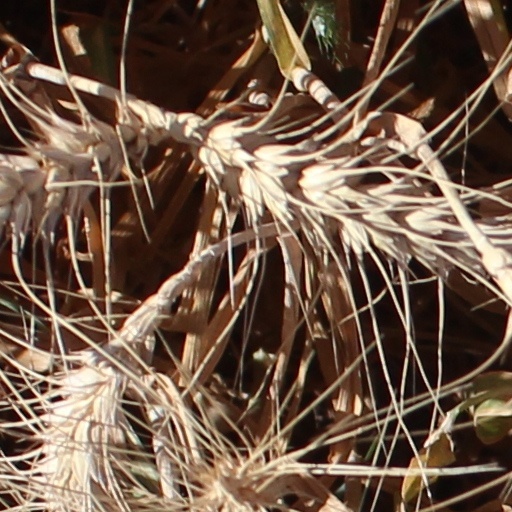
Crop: wheat